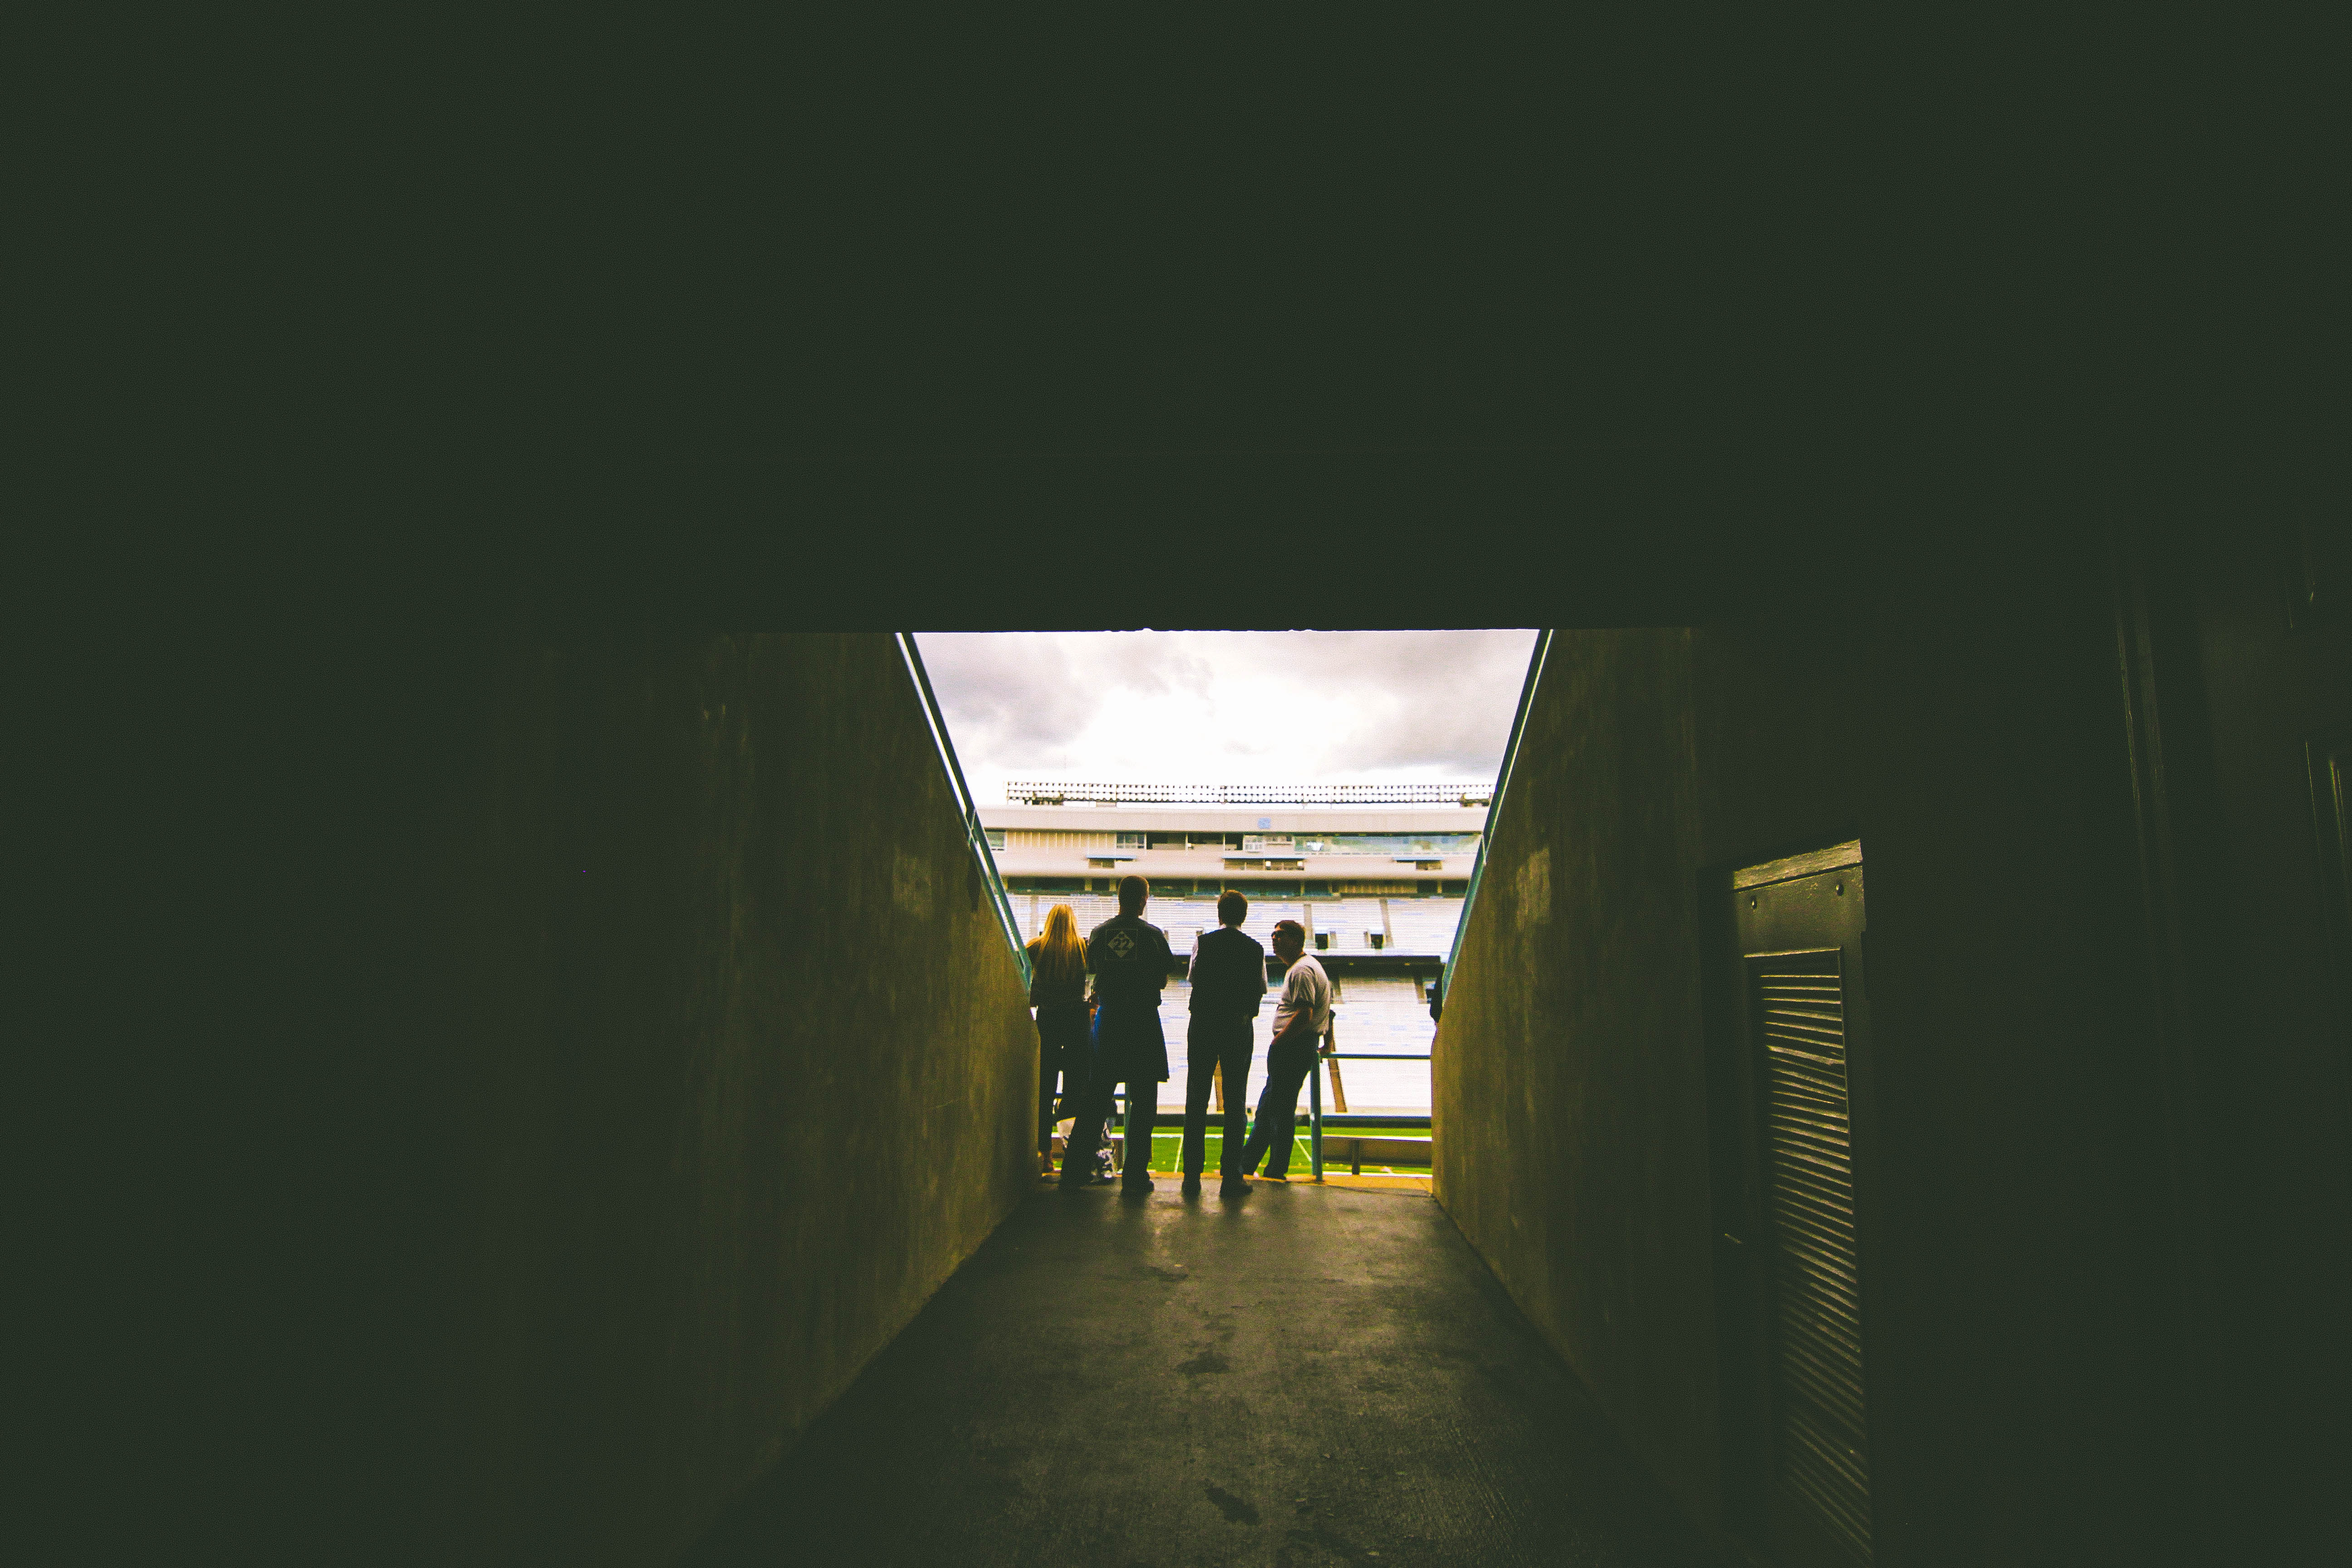
person, light, sport, night, sunlight, morning, tunnel, reflection, darkness, lighting, stadium, passage, atmospheric phenomenon